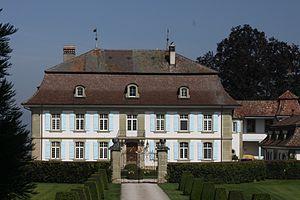
Château Griset de Forel, À Middes 21, Torny-Middes
Cette liste présente les biens culturels d'importance nationale dans le canton de Fribourg. Cette liste correspond à l'édition 2009 de l'Inventaire Suisse des biens culturels d'importance nationale pour le canton de Fribourg. Il est trié par commune et inclus : 205 bâtiments séparés, 14 collections, 18 sites archéologiques et un cas particulier.
Middes est une localité et une ancienne commune du canton de Fribourg, située dans le district de la Glâne.
Le château Griset de Forel, également appelé château de Middes, est un château situé dans le village de Middes, sur le territoire de la commune fribourgeoise de Torny, en Suisse.